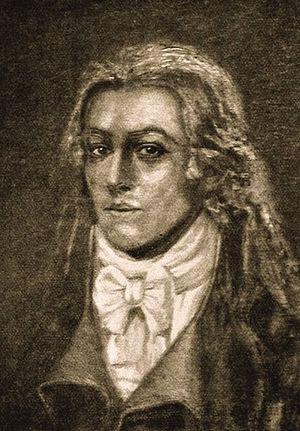
8 janvier : Mozart compose l'air de concert Popoli di Tessaglia! KV. 316/300ᵇ pour Aloysia Weber.
7 janvier : inauguration du Teatro Valle de Rome avec la tragédie Matilde de Simone Falconio Pratoli.